Far Eastern Party

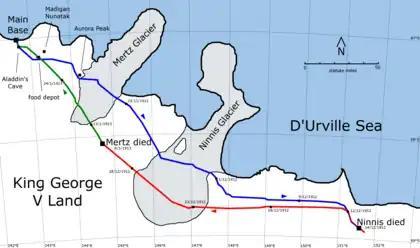
Route from Cape Denison across the Mertz and Ninnis Glaciers,

The Far Eastern Party was a sledging component of the 1911–1914 Australasian Antarctic expedition, which investigated the previously unexplored coastal regions of Antarctica west of Cape Adare. Led by Douglas Mawson, the party aimed to explore the area far to the east of their main base in Adélie Land, pushing about towards Victoria Land. Accompanying Mawson were Belgrave Edward Ninnis, a lieutenant in the Royal Fusiliers, and Swiss ski expert Xavier Mertz; the party used sledge dogs to increase their speed across the ice. Initially they made good progress, crossing two huge glaciers on their route south-east.